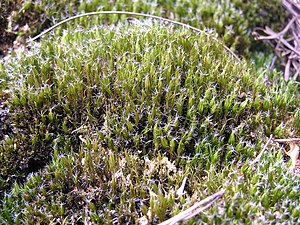
Bladmosser / Arter i Danmark
Bladmosser er en klasse inden for mosserne, og med ca. 11.500 arter udgør den omkring 95% af mosserne. Bladmosserne svarer til den gængse forestilling om, hvad mosser er, og de fleste af de almindelige, hjemlige arter er bladmosser.